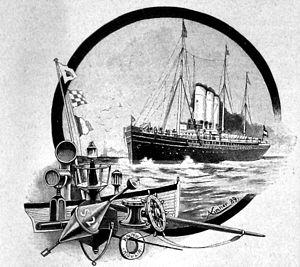
Alexander Kircher, dit Alex Kircher, est un peintre et illustrateur autrichien né à Trieste le 26 février 1867 et mort à Berlin le 16 septembre 1939.